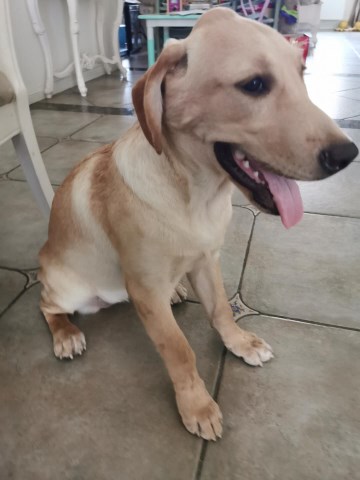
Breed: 3580-n000122-Labrador_retriever